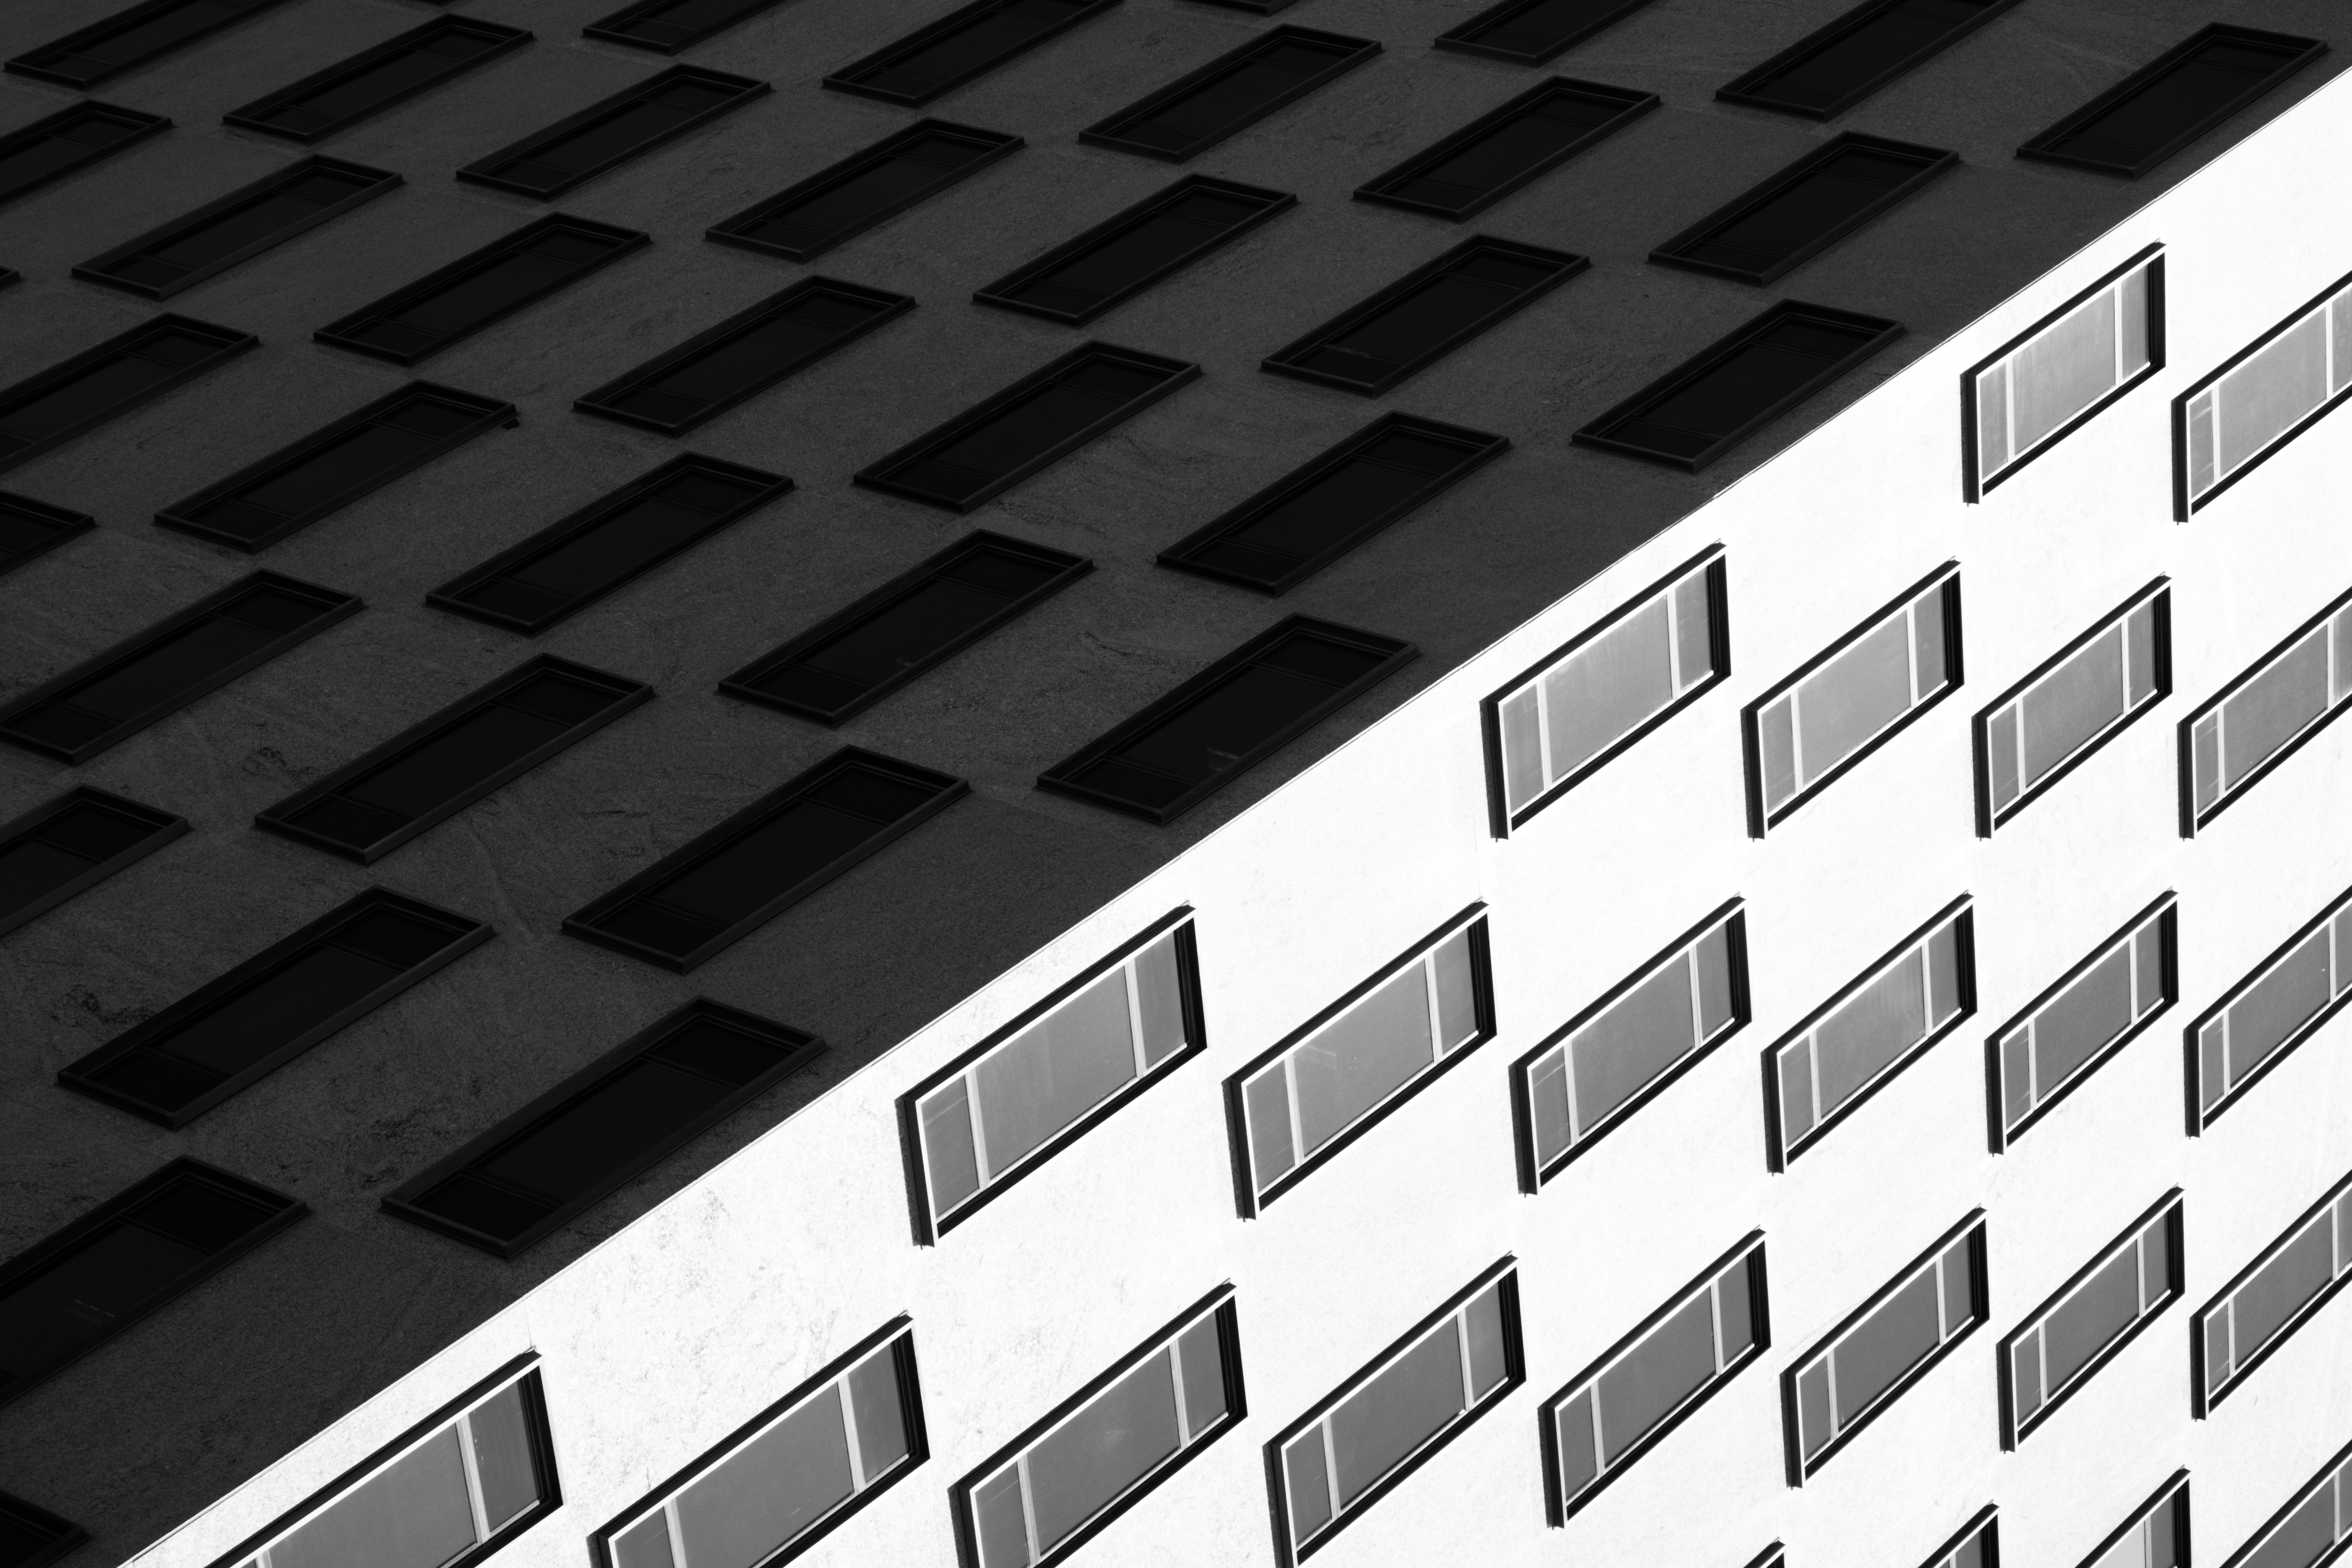
black and white, number, pattern, line, facade, black, monochrome, brand, font, design, text, symmetry, shape, monochrome photography